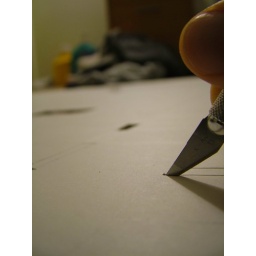
cutting poster board to make windows in the chrysler building